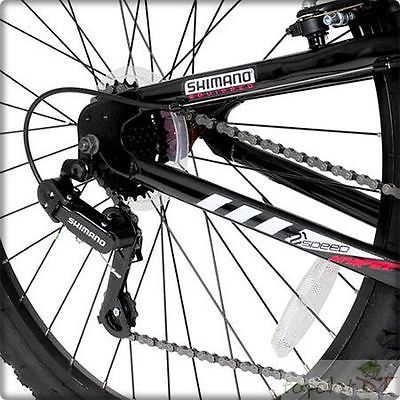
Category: bicycle